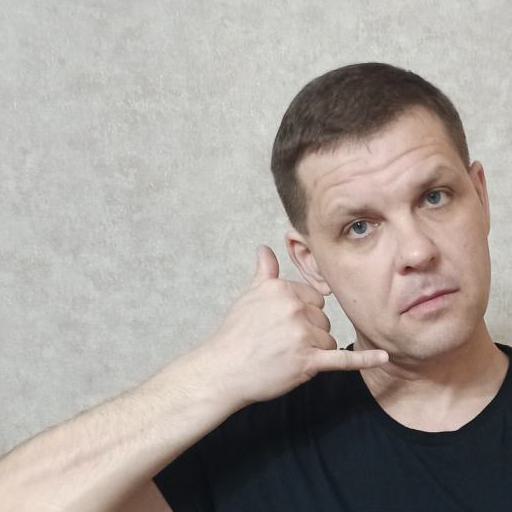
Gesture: call